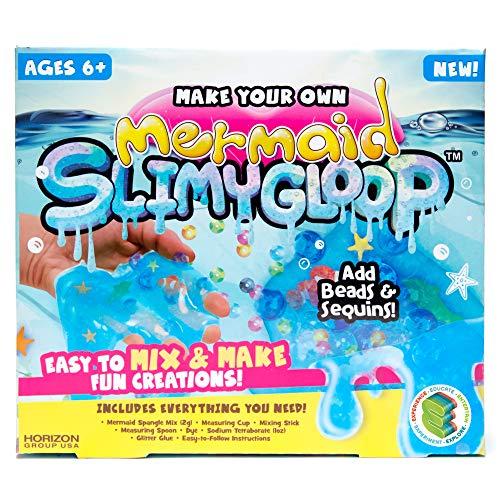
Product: Slimygloop Make Your Own Mermaid DIY Slime Kit by Horizon Group Usa, Mix & Create Stretchy, Squishy, Gooey, Putty Slime, Sparkling Spangles & Clear Beads Included, Blue
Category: Toys & Games | Novelty & Gag Toys | Slime & Putty Toys
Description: A sensory experience: Create sparkling, ooey-gooey Slimygloop brand slime to squish, squeeze, twist, and stretch experiment with the included ingredients to create extra slimy, sludgy or putty-like Slimygloop.
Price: $11.48
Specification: ProductDimensions:9.7x8.5x8.7inches|ItemWeight:3.2ounces|ShippingWeight:3.2ounces|ASIN:B073ZL592K|Itemmodelnumber:765940803677|Manufacturerrecommendedage:6yearsandup